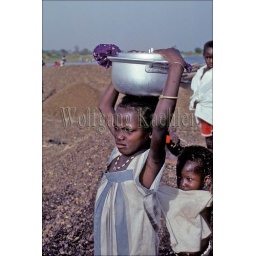
Mali, near bamako, massalla village, local children getting water from river